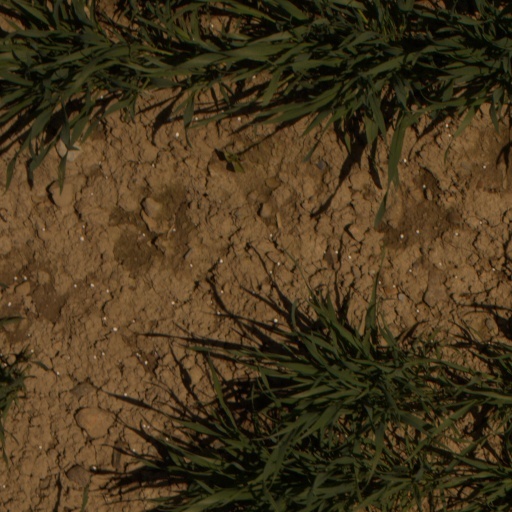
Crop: wheat